Curtis Redden

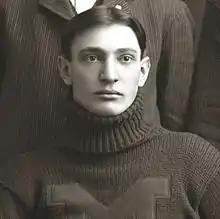

Curtis Gerald "Cap" Redden (February 8, 1881 – January 16, 1919) was an American college football player and coach. He was the starting left end for the University of Michigan's football team from 1901 to 1904. He played for Michigan's "Point-a-Minute" teams and was unanimously selected as an All-Western player in 1903. Redden died of pneumonia while serving in the United States Army in Germany at the end of World War I.